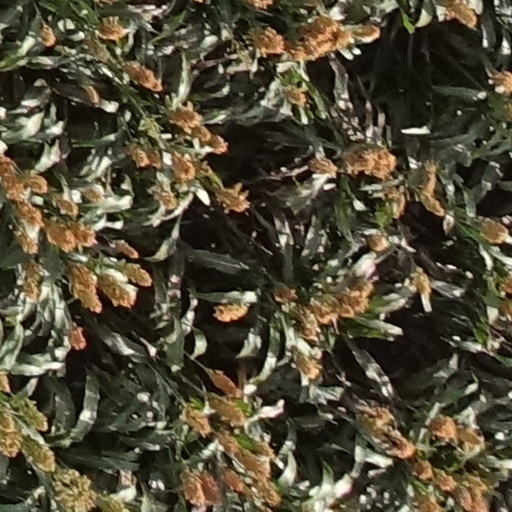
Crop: sorghum